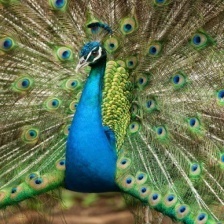
Species: PEACOCK
Scientific name: PAVO CRISTATUS